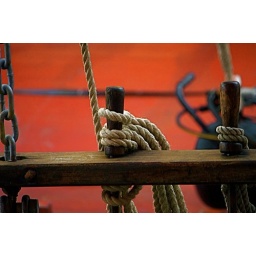
Sail boats and liverpool ships that pass in the night through our port of liverpool march 2010